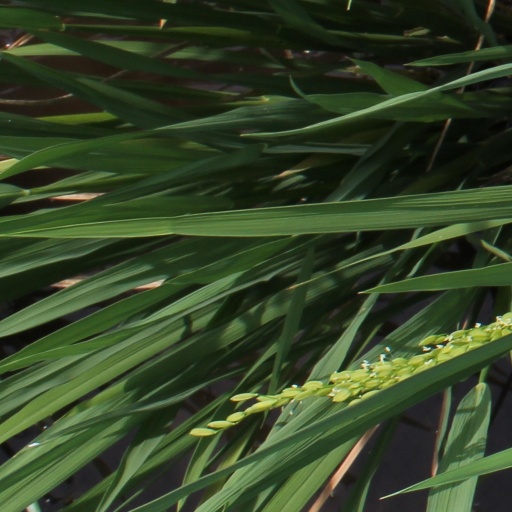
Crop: rice